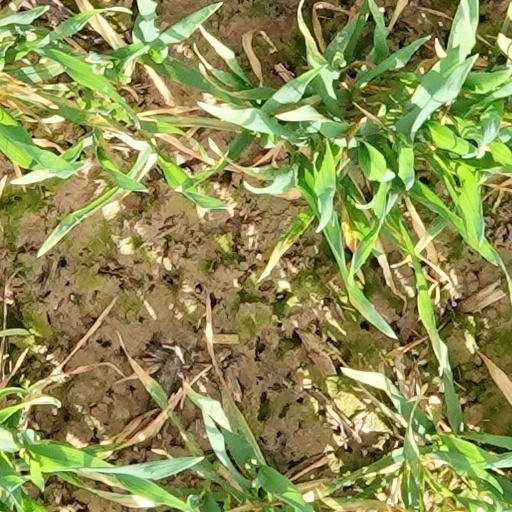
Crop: wheat